County Meath

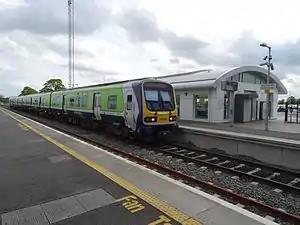
M3 Parkway railway station

The population of Meath suffered a significant decline between 1841 and 1901, decreasing by almost two-thirds (183,828 to 67,497); it stabilised between 1901 and 1971 (67,497 to 71,729), and there was a substantial increase between 1971 and 1981 to 95,419. This increase was mainly due to a baby boom locally. The population then continued to increase at a constant rate, before increasing at an explosive rate between 1996 and 2002, from 109,732 to 134,005. This is due primarily to economic factors, with the return of residents to live in the county, and also an echo effect of the 1970s baby boom. The census of 2022 gives a figure of 220,296, including a dramatic increase in inward migration to the county. Meath is one of only 5 counties in the state which has a population higher than its 1841 pre-famine peak.